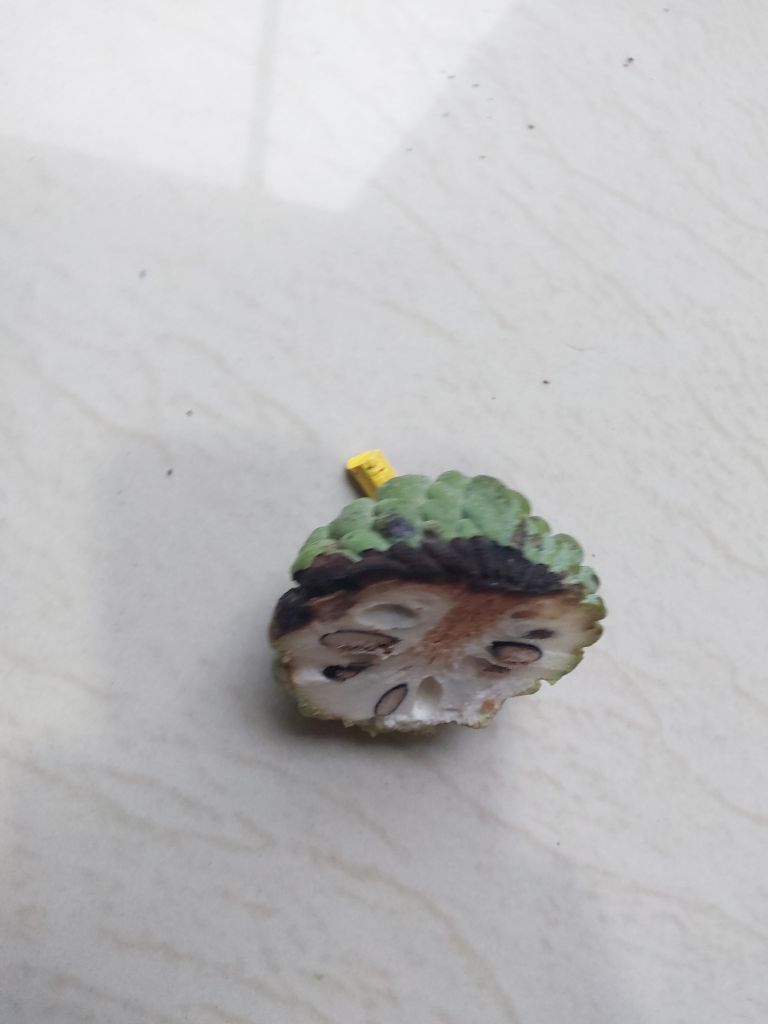
Disease label: Diplodia Rot